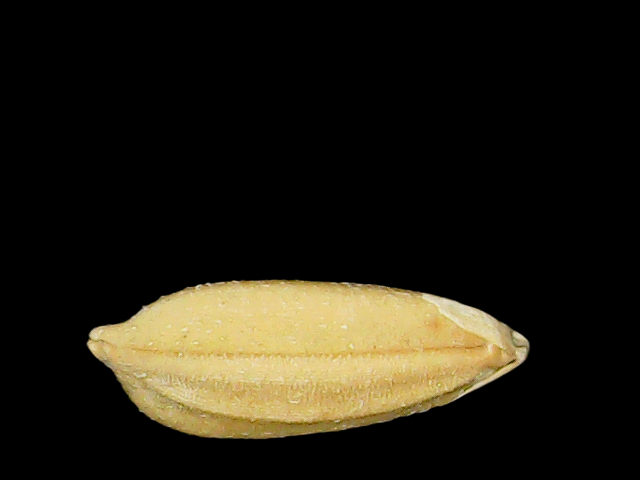
Rice variety: Binadhan08